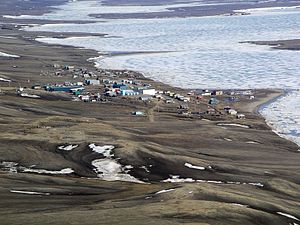
Sachs Harbour
Sachs Harbour er en lille by på den sydlige del af Banks Island i Northwest Territories i Canada, i den nordlige del af landet, 3.900 km nordvest for hovedstaden Ottawa. Sachs Harbour ligger 46 meter over havet og har 112 indbyggere.